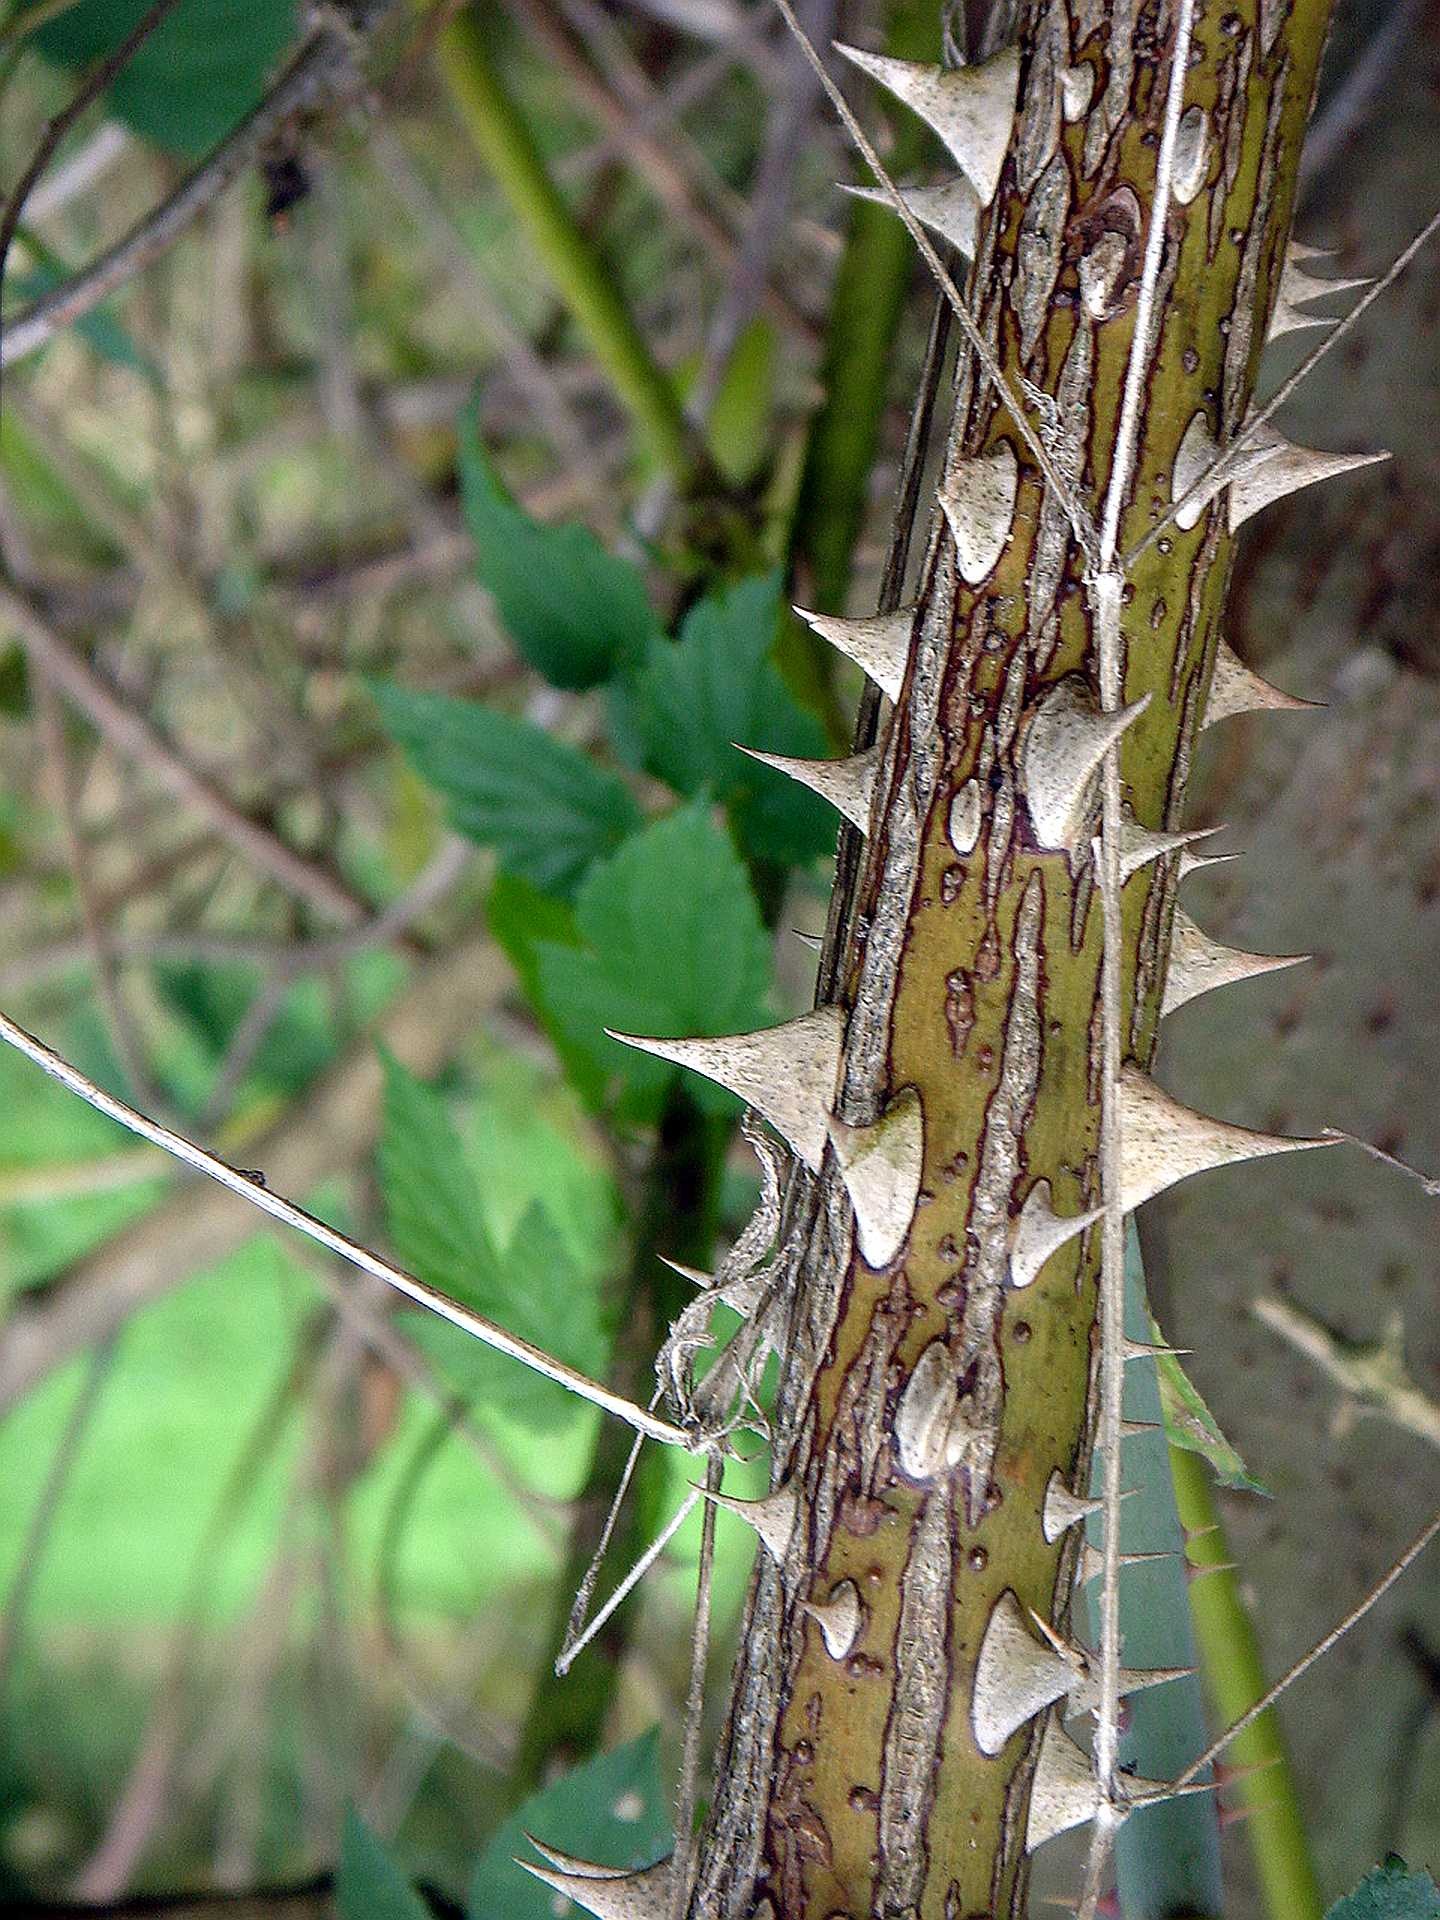
tree, nature, grass, branch, sharp, raspberry, leaf, flower, wildlife, touch, green, insect, botany, flora, fauna, invertebrate, twig, close up, pain, detail, spines, macro photography, grass family, plant stem, thorns spines and prickles